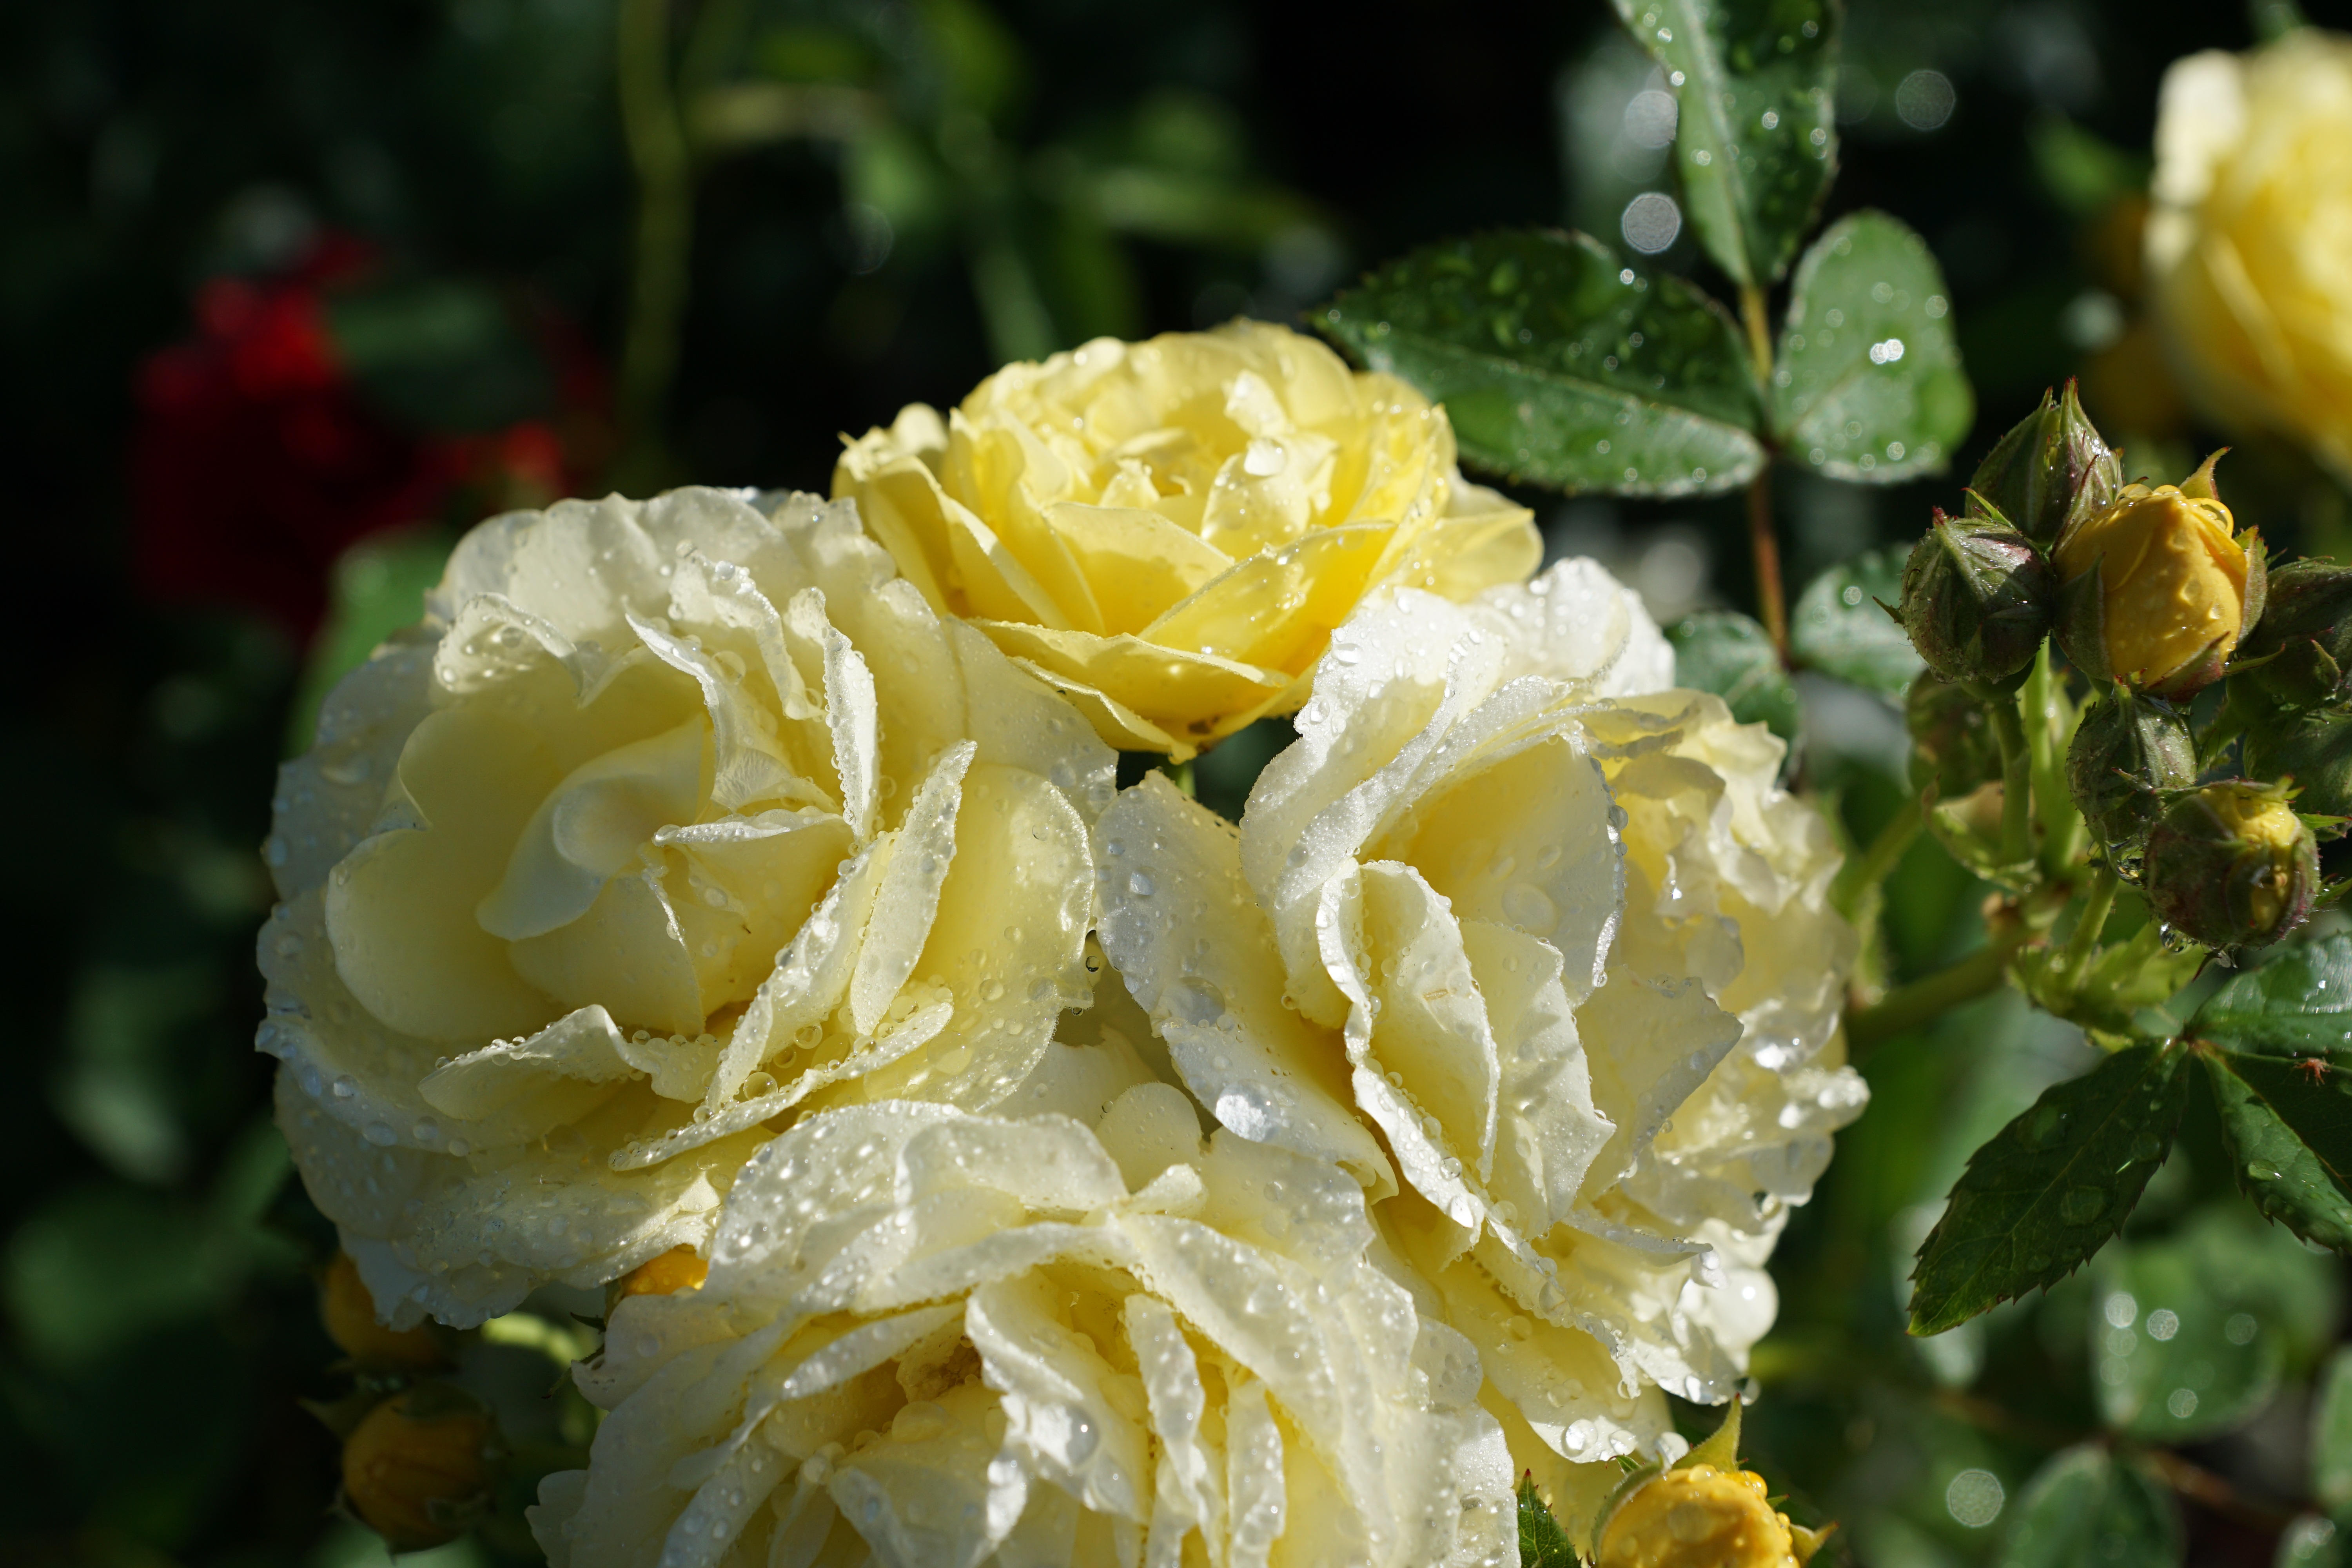
nature, blossom, plant, flower, petal, rose, botany, yellow, flora, shrub, floribunda, macro photography, flowering plant, garden roses, rose family, burnet rose, land plant, rose order, austrian briar